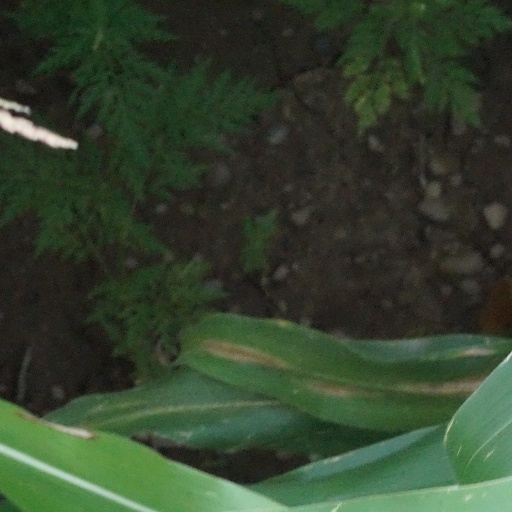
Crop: maize; corn